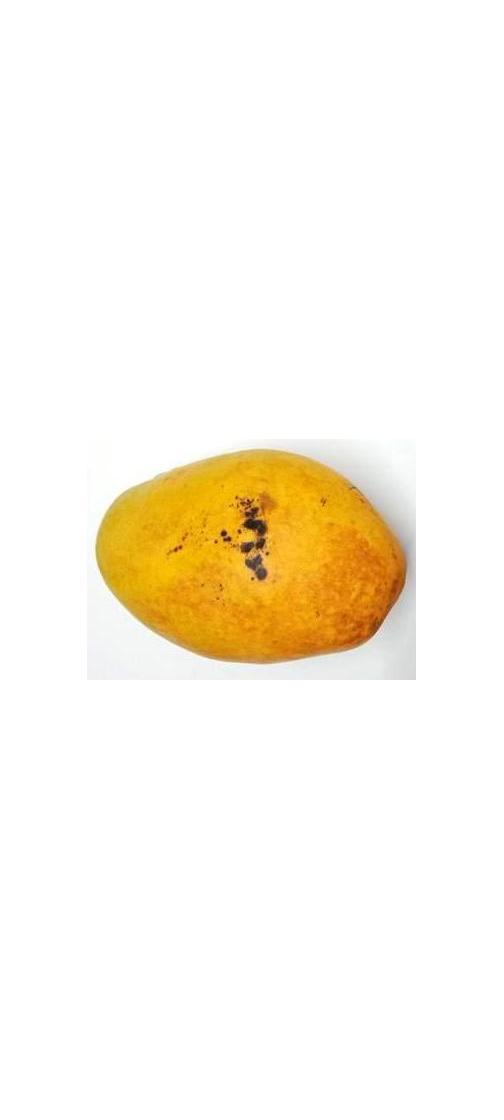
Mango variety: Bari-11